Lugard Road

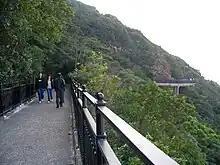
Lugard Road, elevated section in background

Lugard Road (Chinese: 盧吉道) is a road located on Victoria Peak, Hong Kong, named after Sir Frederick Lugard (later Lord Lugard), Governor of Hong Kong from 1907 to 1912. Located some above sea level, the road is a popular walking path that forms part of the Hong Kong Trail, and is known for spectacular vistas over Victoria Harbour.